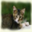
Label: cat